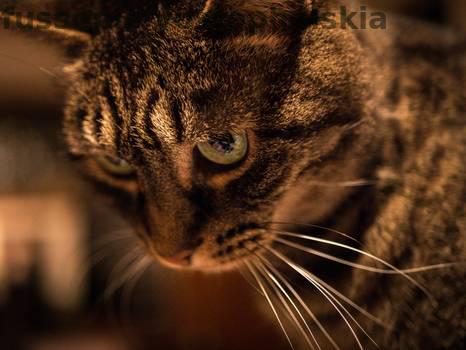
Label: Watermark